Levi Watkins

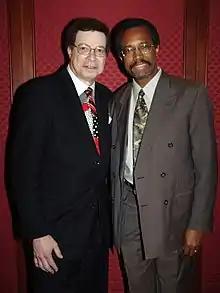
Watkins with fellow surgeon Ben Carson in 2000

As a young boy, Watkins and his family met Martin Luther King's family through their church. Watkins was eight years old when he met King, who served as the family's pastor. From that point on, he became invested in the civil rights movement, and spent the rest of his life fighting for other fellow African Americans and other minorities who were struggling in their advance in the medical field. In 1955, when Watkins was only 11 years old, he took part in the Montgomery bus boycott that took place after the bus incident with Rosa Parks. He also worked closely with King, serving as a volunteer driver for the civil rights leader. Later in his life, he was selected to serve on the admissions board at Johns Hopkins University where he spent his last years making the school more fair to all ethnicities, especially minorities. He improved conditions at the school so much that between the years of 1978 and 1983, the school's population of African American students increased 5-fold.